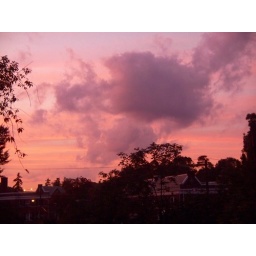
pink sky with purple lavender clouds in a setting sun